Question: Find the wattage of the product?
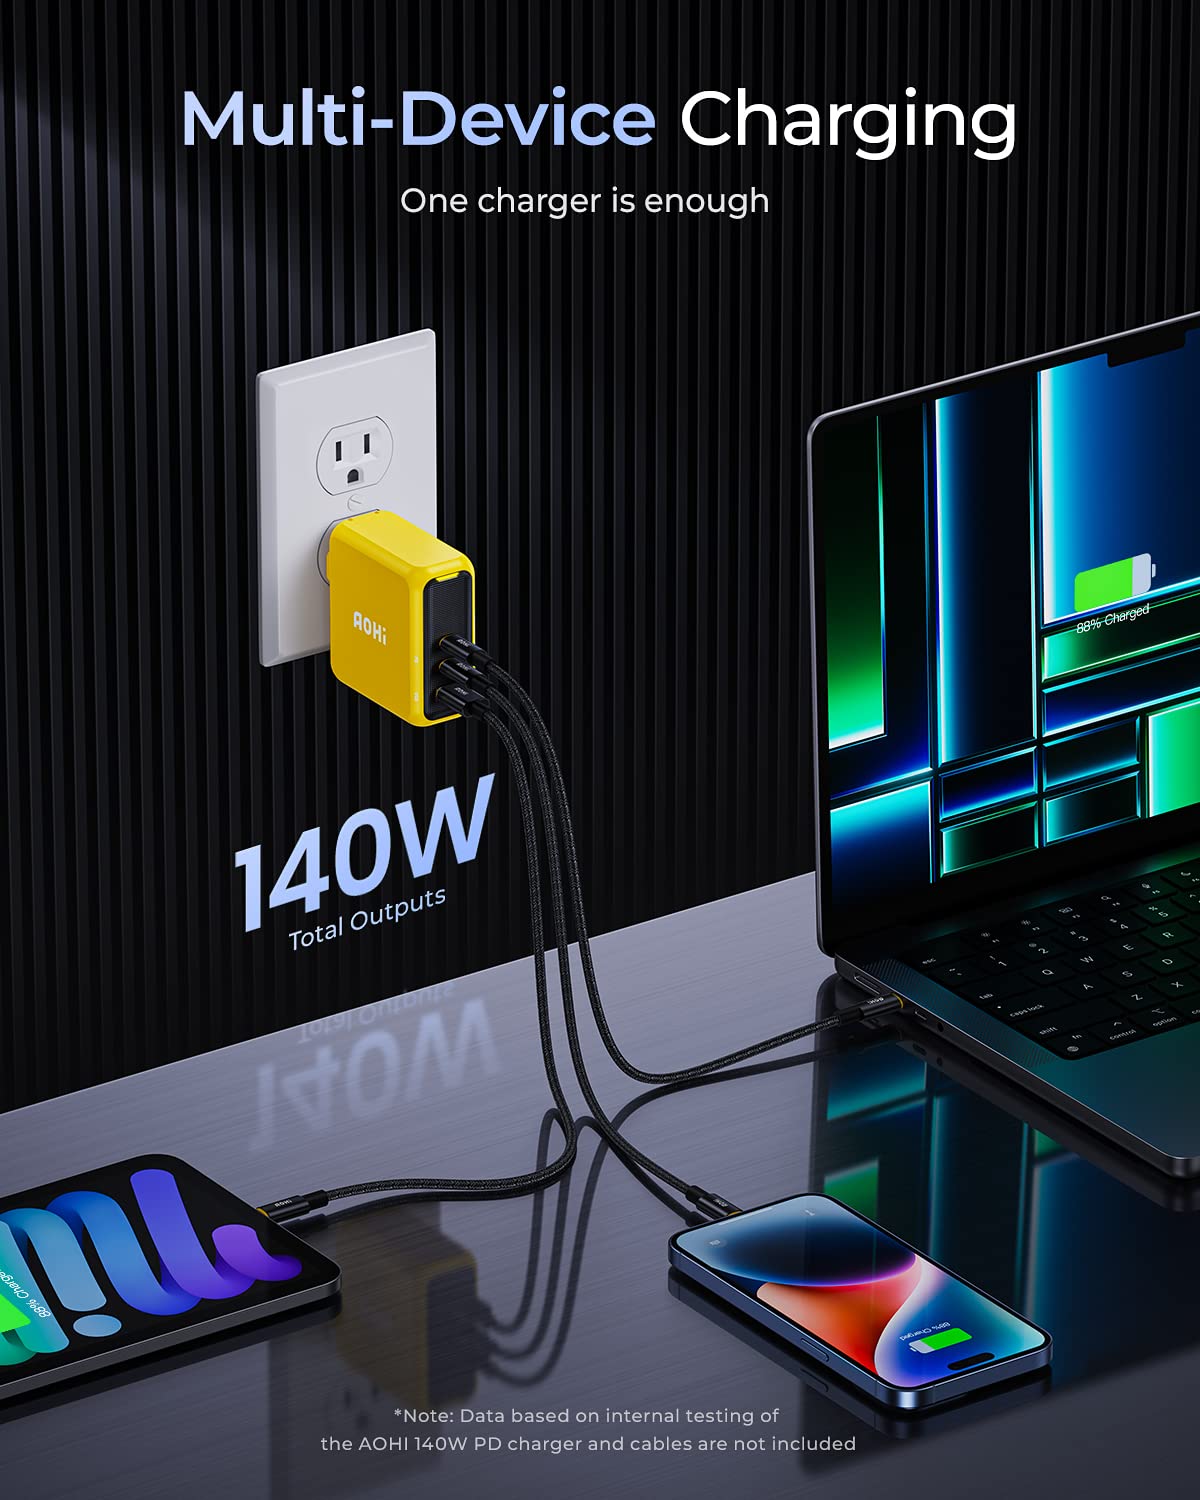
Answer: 140.0 watt